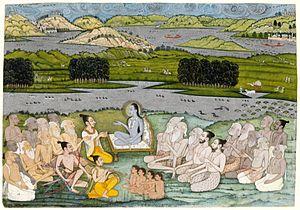
La peinture rajput désigne diverses écoles de peinture indienne qui sont apparues au XVIᵉ siècle ou au début du XVIIᵉ siècle et se sont développées au cours du XVIIIᵉ siècle à la cour royale du Rajasthan en Inde, mais aussi dans les anciens royaumes rajputs des contreforts de l'Himalaya et alors dénommée « peinture paharî ».